Fruits on a Table

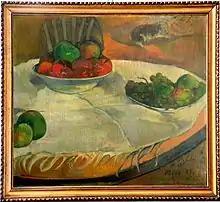
"Still Life with Apples and Grapes" by Paul Gauguin (1889)

Fruits on a Table or Still Life with Apples and Grapes ("Nature Morte a la Comptesse de N") is a still life painting by French artist Paul Gauguin painted in 1889. It was one of two works stolen from the private collection of Terence F. Kennedy in London in June 1970 and recovered by the Carabinieri in Italy in April 2014.